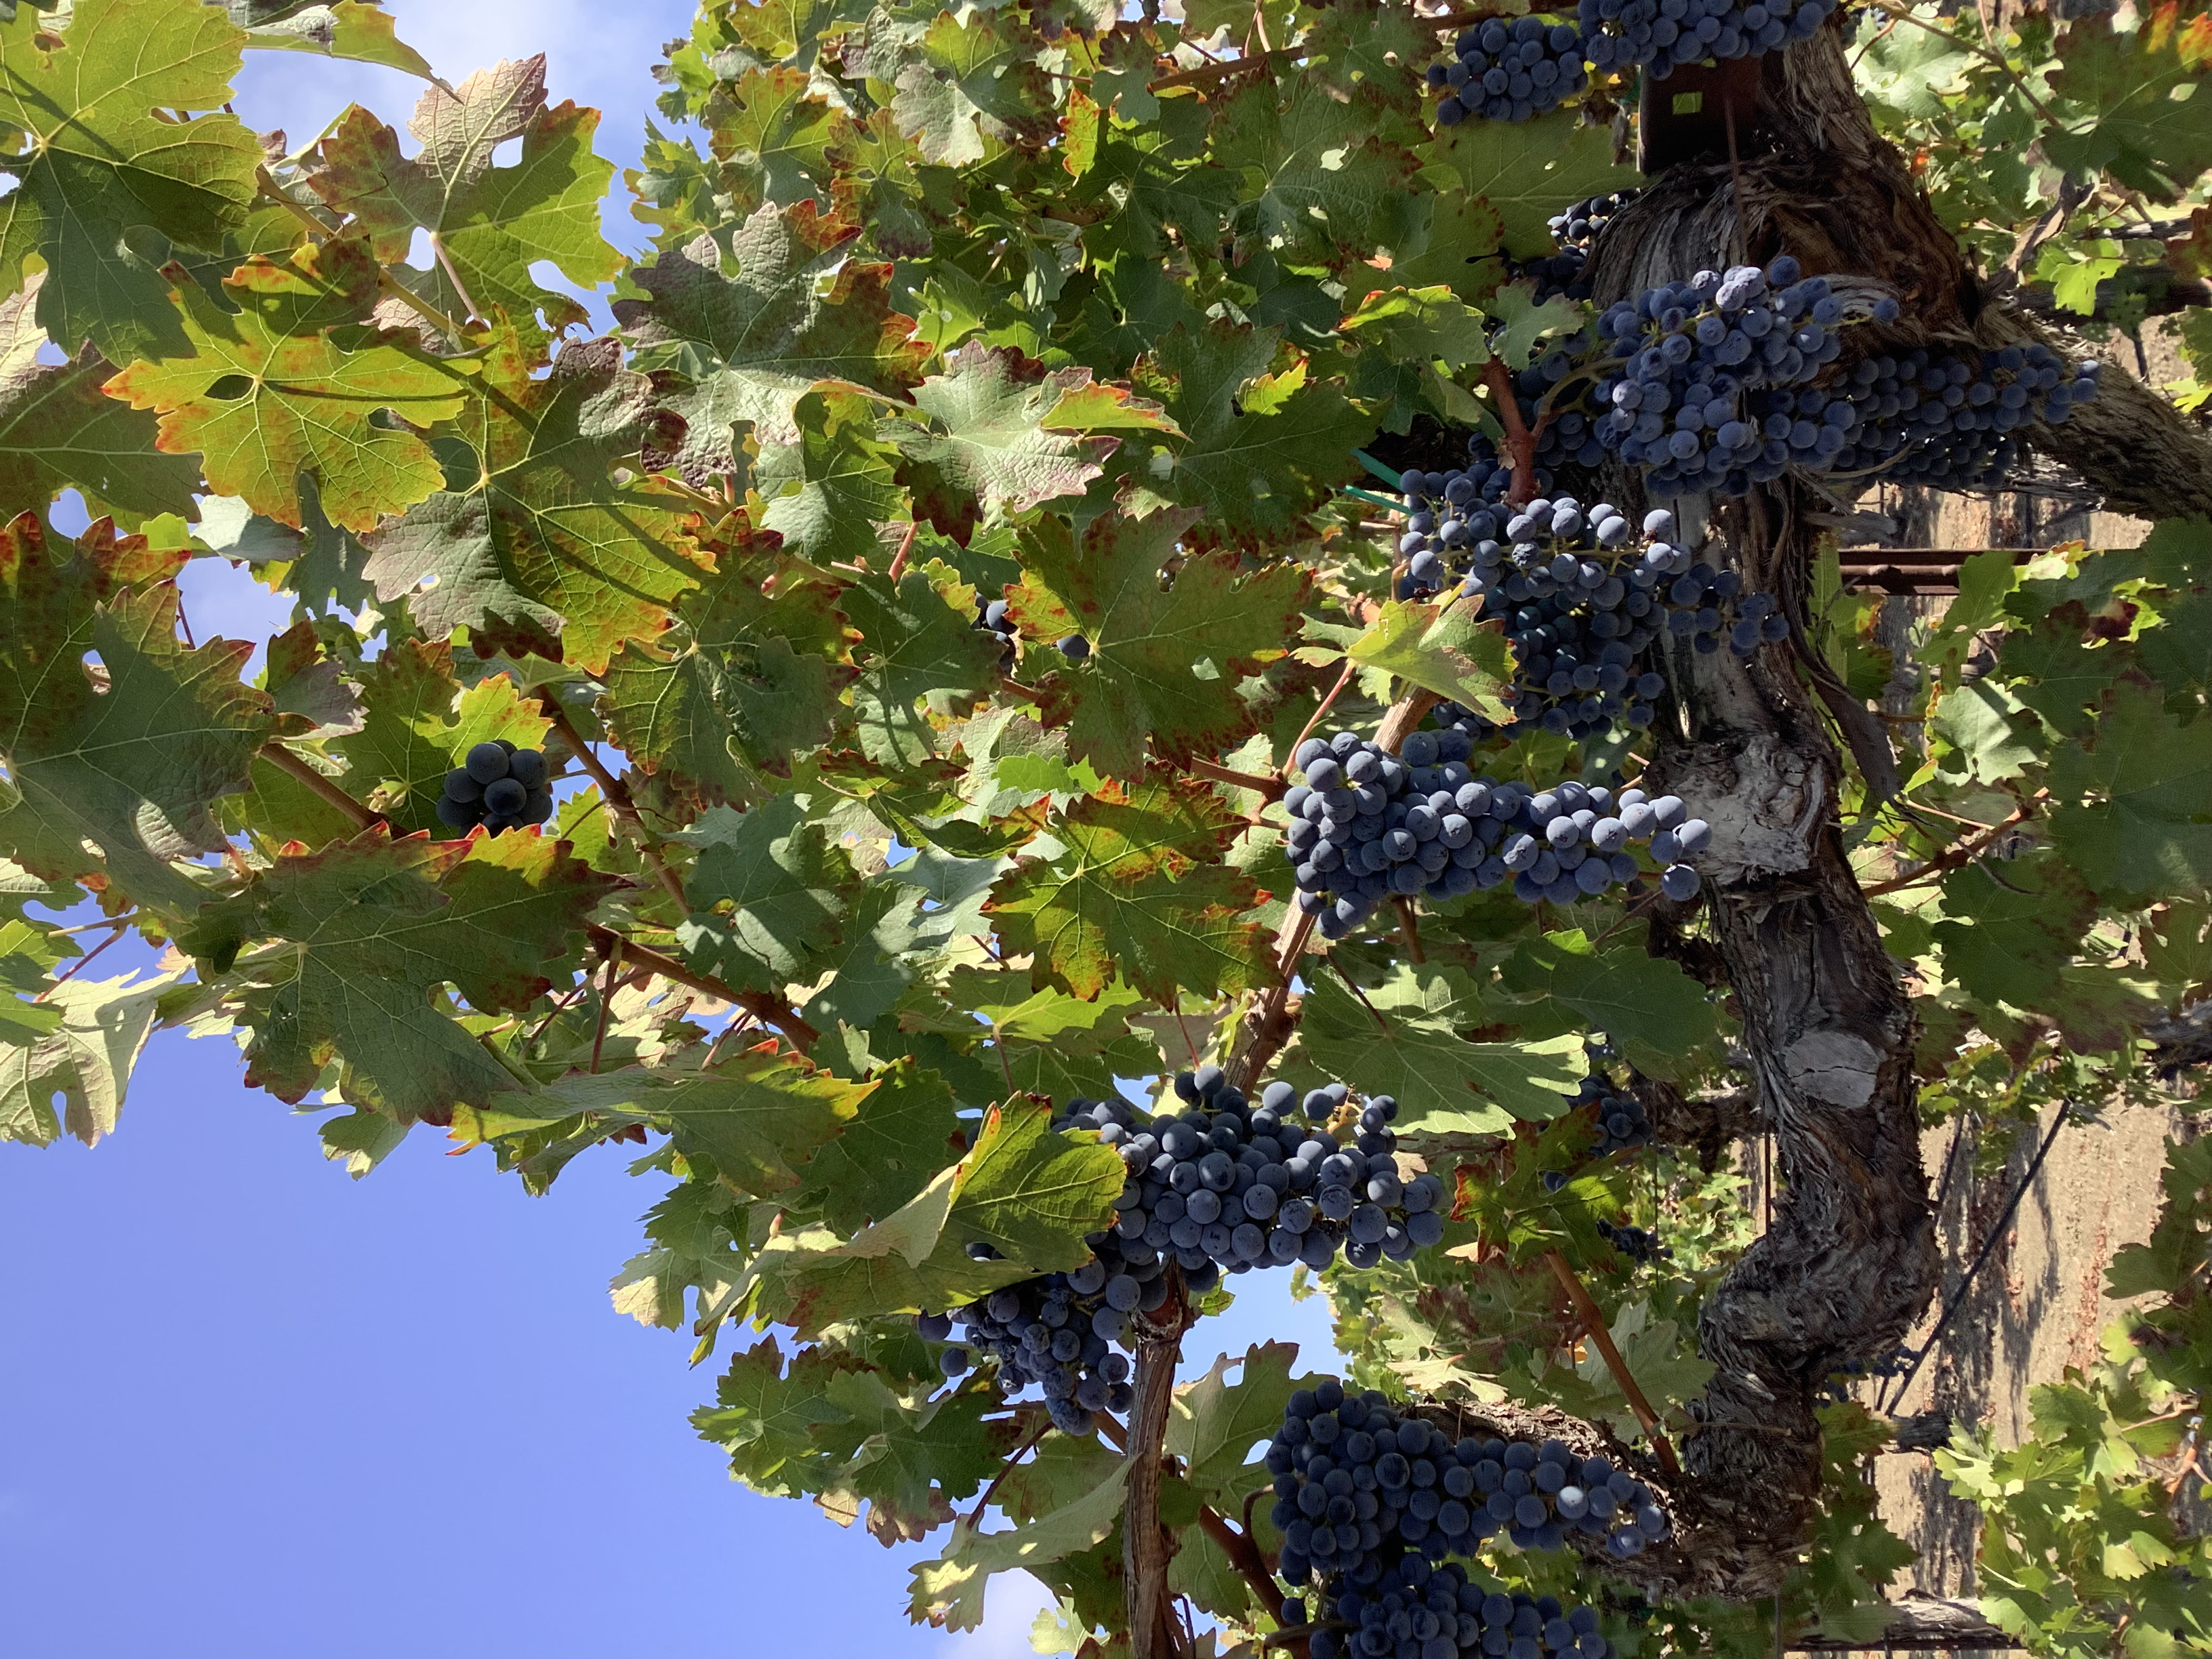
Label: Leafroll 3